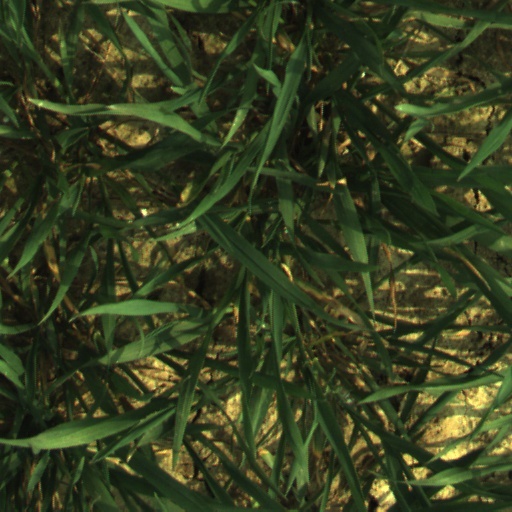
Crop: wheat